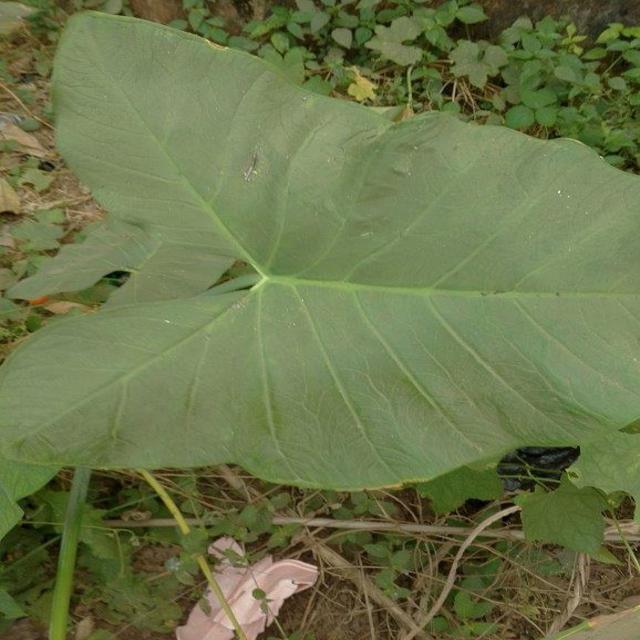
Label: Healthy